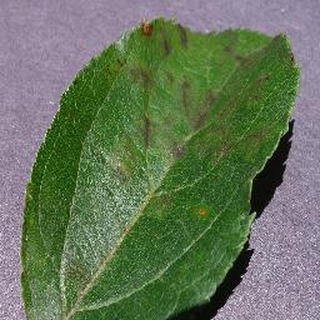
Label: apple_apple_scab